Transhumance

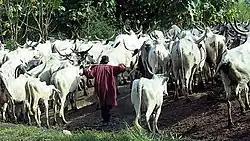
A Fulani herder drives his cattle.

In Kyrgyzstan, transhumance practices, which never ceased during the Soviet period, have undergone a resurgence in the difficult economic times following independence in 1991. Transhumance is integral to Kyrgyz national culture. The people use a wool felt tent, known as the yurt or , while living on these summer pastures. It is symbolised on their national flag. Those shepherds prize a fermented drink made from mare's milk, known as . A tool used in its production is the namesake for Bishkek, the country's capital city.